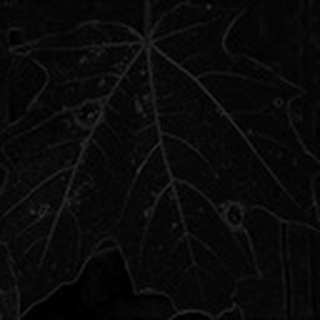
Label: cotton_target_spot